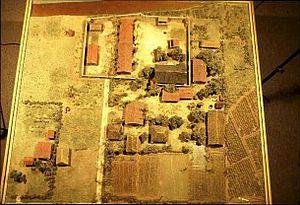
Le raid de Son Tay fut une opération spéciale américaine menée pendant la guerre du Viêt Nam et ayant pour but de libérer des prisonniers de guerre américains retenus dans un camp à proximité de Sontay.